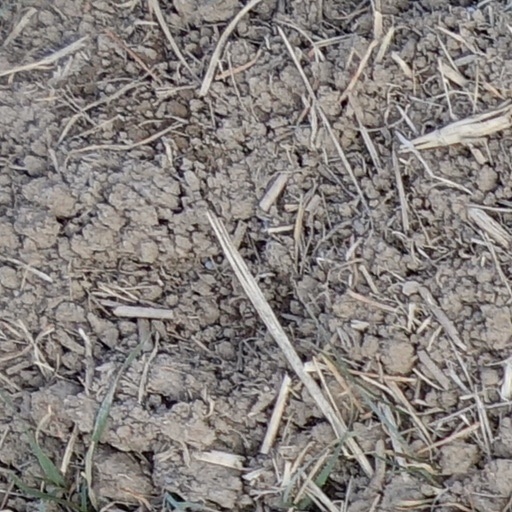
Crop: wheat